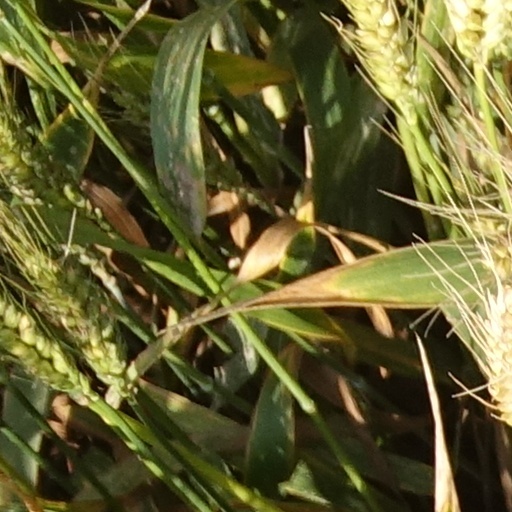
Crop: wheat